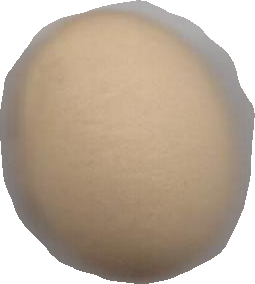
Variety: Dega